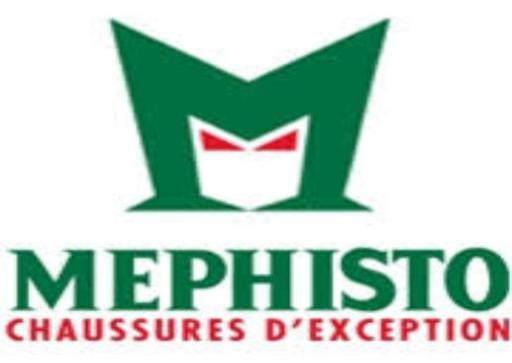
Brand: mephisto
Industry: Clothes